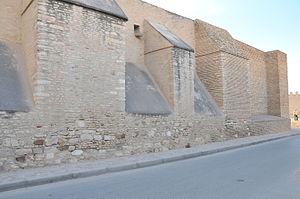
La maçonnerie est l'art de bâtir une construction par l'assemblage de matériaux élémentaires, liés ou non par un mortier. C'est l'art du maçon par définition mais aussi le résultat de son travail.